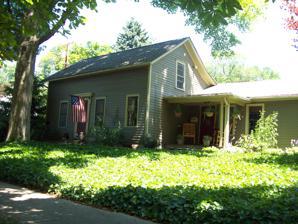
Building: Atwater-Stone House
Country: United States of America
Year built: 1812
Historic house in New York, United States United States historic place Atwater-Stone House U.S. National Register of Historic Places Atwater-Stone House, July 2012 Show map of New York Show map of the United States Location 29 Water St., Westfield, New York Coordinates 42°19′8″N 79°34′46″W / 42.31889°N 79.57944°W / 42.31889; -79.57944 Built c. 1812 MPS Westfield Village MRA NRHP reference No. 83003887 Added to NRHP December 16, 1983 The Atwater-Stone House is a historic house located at 29 Water Street in Westfield , Chautauqua County, New York . Description and history It is a 1 + 1 ⁄ 2 -story, wood-framed dwelling, originally built in about 1812 and expanded in 1850. It was listed on the National Register of Historic Places on December 16, 1983. References